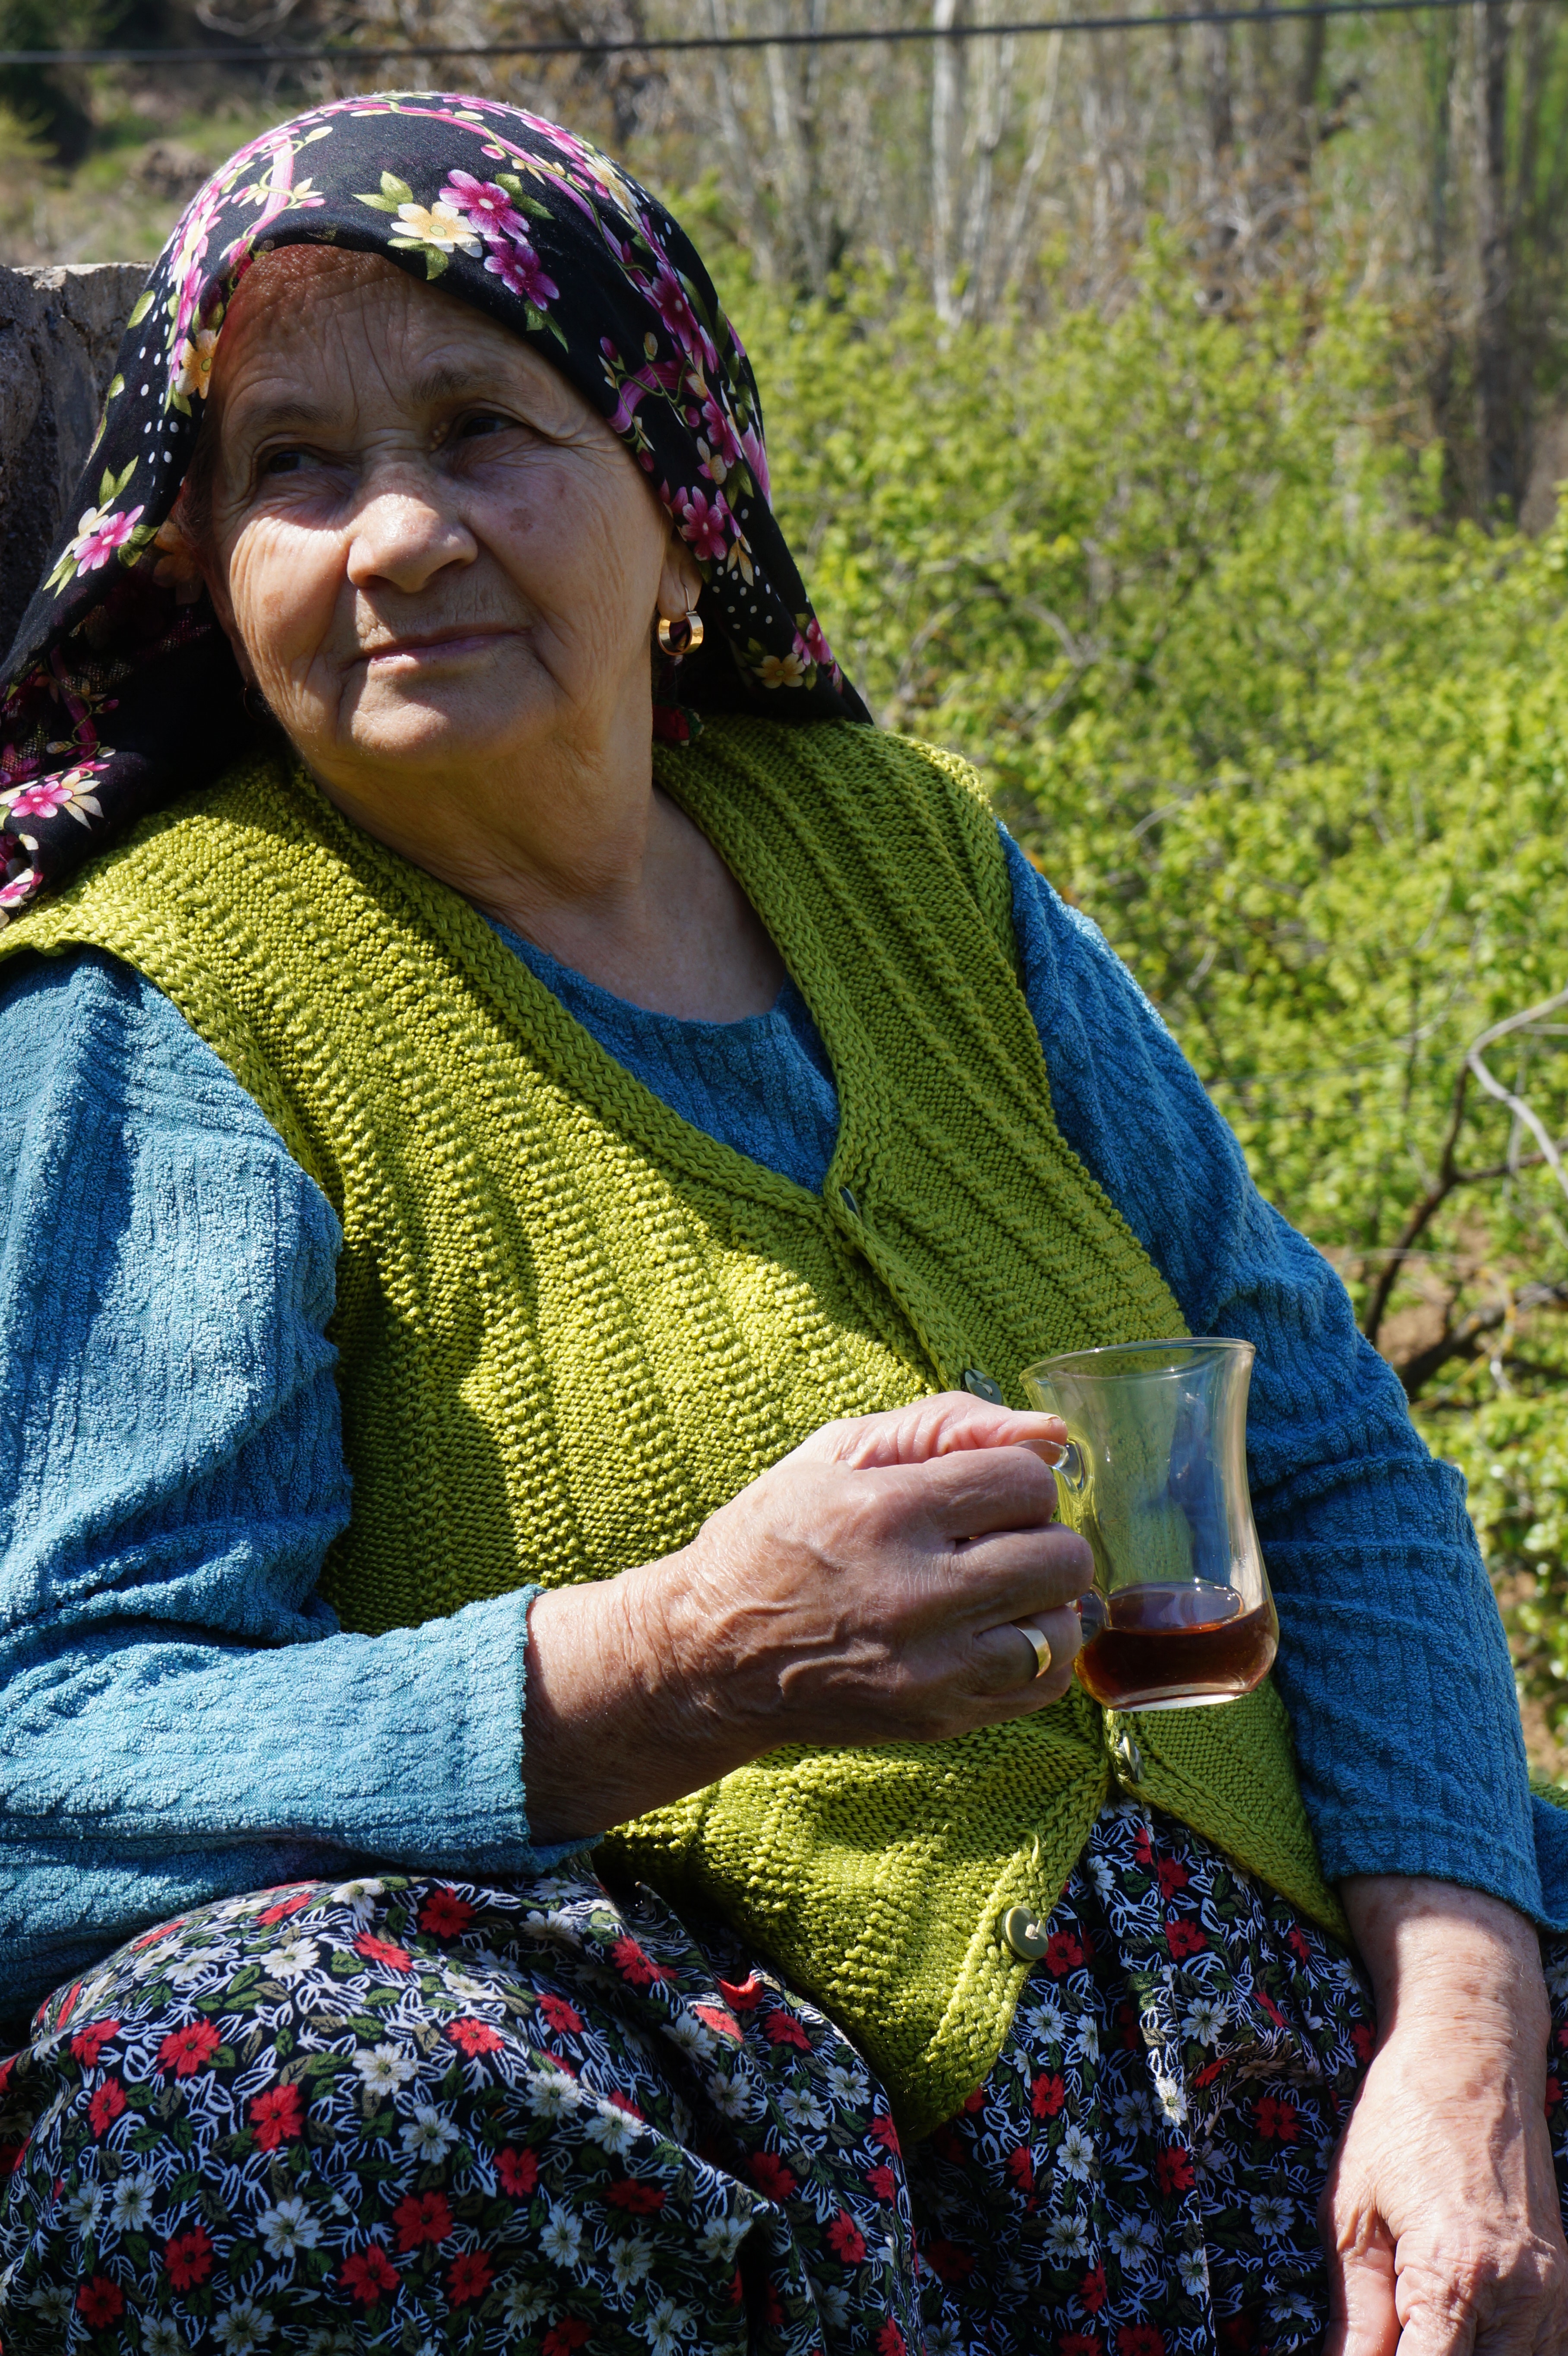
person, people, flower, color, art